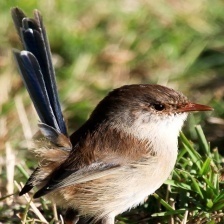
Species: SPLENDID WREN
Scientific name: MALURUS SPLENDENS